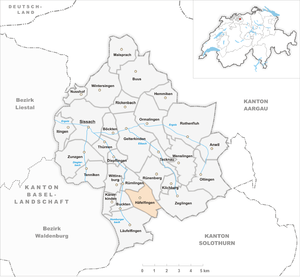
Häfelfingen est une commune suisse du canton de Bâle-Campagne, située dans le district de Sissach. Avec 1001 m d'altitude, le sommet du Wisenberg est le point culminant le la commune.